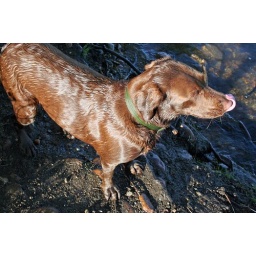
taking the dog for a swim in kings lake